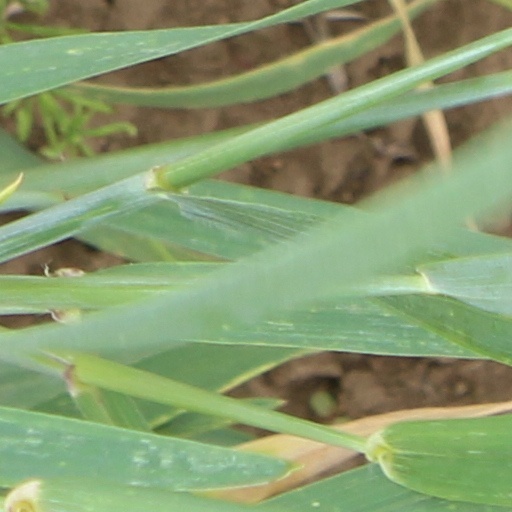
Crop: wheat